Yeovil

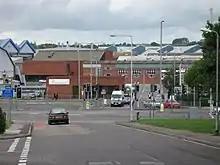
Leonardo Helicopters works

Leonardo manufactures helicopters in Yeovil, and Honeywell Aerospace, formerly Normalair Garratt, builder of aircraft oxygen systems, is also based there.